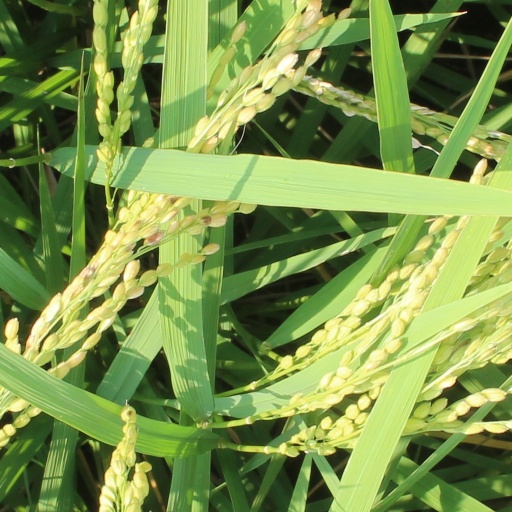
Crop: rice